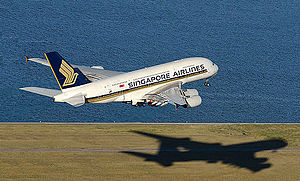
Singapore Airlines
Airbus A380 fra Singapore Airlines i Sidney Airport.
Singapore Airlines er et flyselskab med base i Singapore. Det beflyver en lang række ruter i Asien så vel som til og fra Europa og Amerika. Selskabet betragtes af mange som et af verdens bedste og har da også vundet en lang række priser.